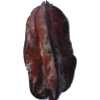
Label: carambola